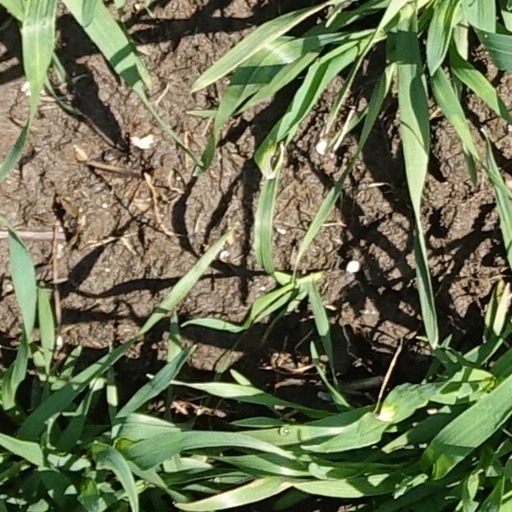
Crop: wheat